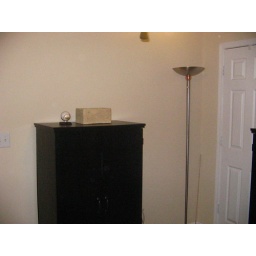
my computer armoire, a baseball signed by Luis Aparicio and a plant that hasn't been planted yet.